William Merritt Chase

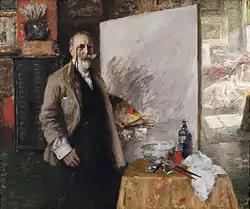
"Self portrait", 1915–16, oil on canvas, Richmond Art Museum

William Merritt Chase was born on November 1, 1849, in Williamsburg (now Nineveh), Indiana, to the family of Sarah Swain and David H. Chase, a local businessman. Chase's father moved the family to Indianapolis in 1861, and employed his son as a salesman in the family business. Chase showed an early interest in art, and studied under local, self-taught artists Barton S. Hays and Jacob Cox.